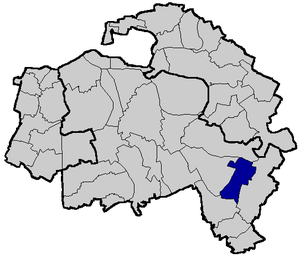
Marolles-en-Brie est une commune française située dans le département du Val-de-Marne en région Île-de-France.